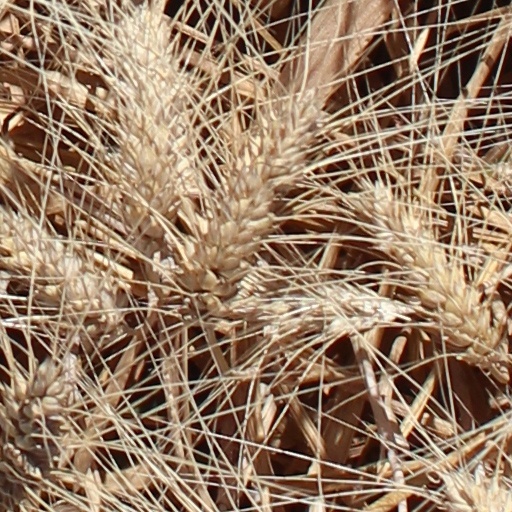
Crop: wheat